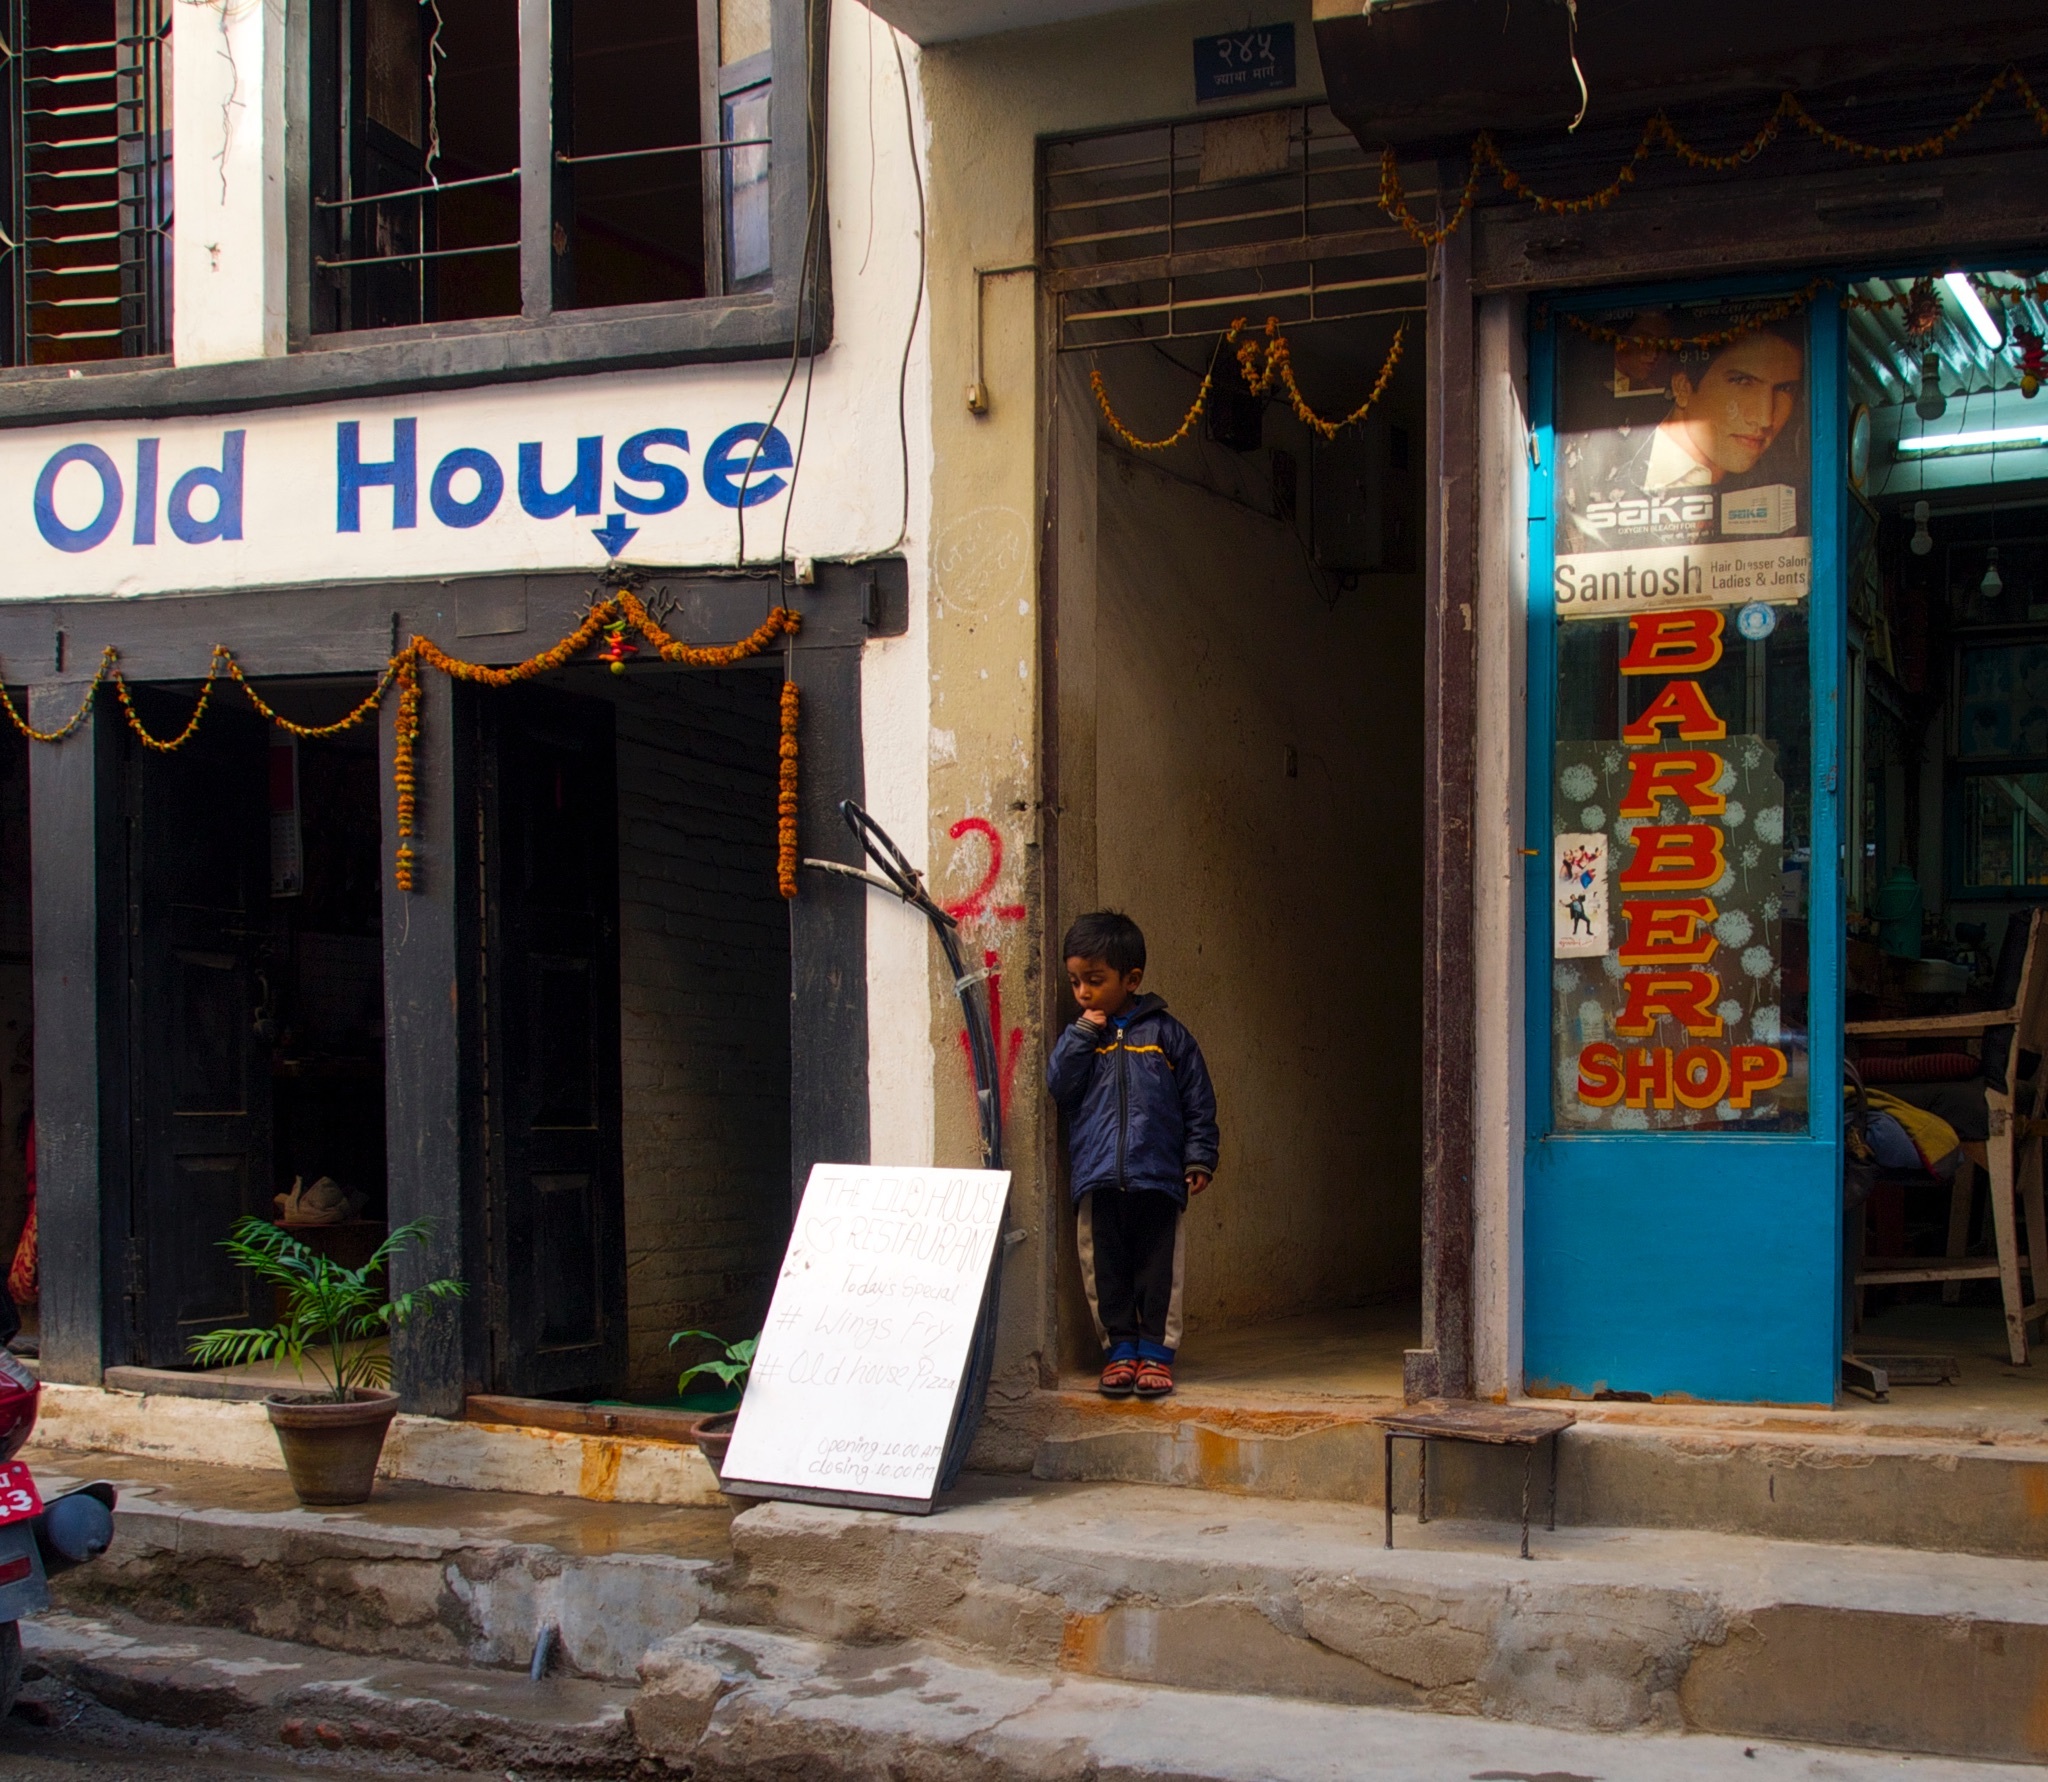
road, street, city, travel, urban area